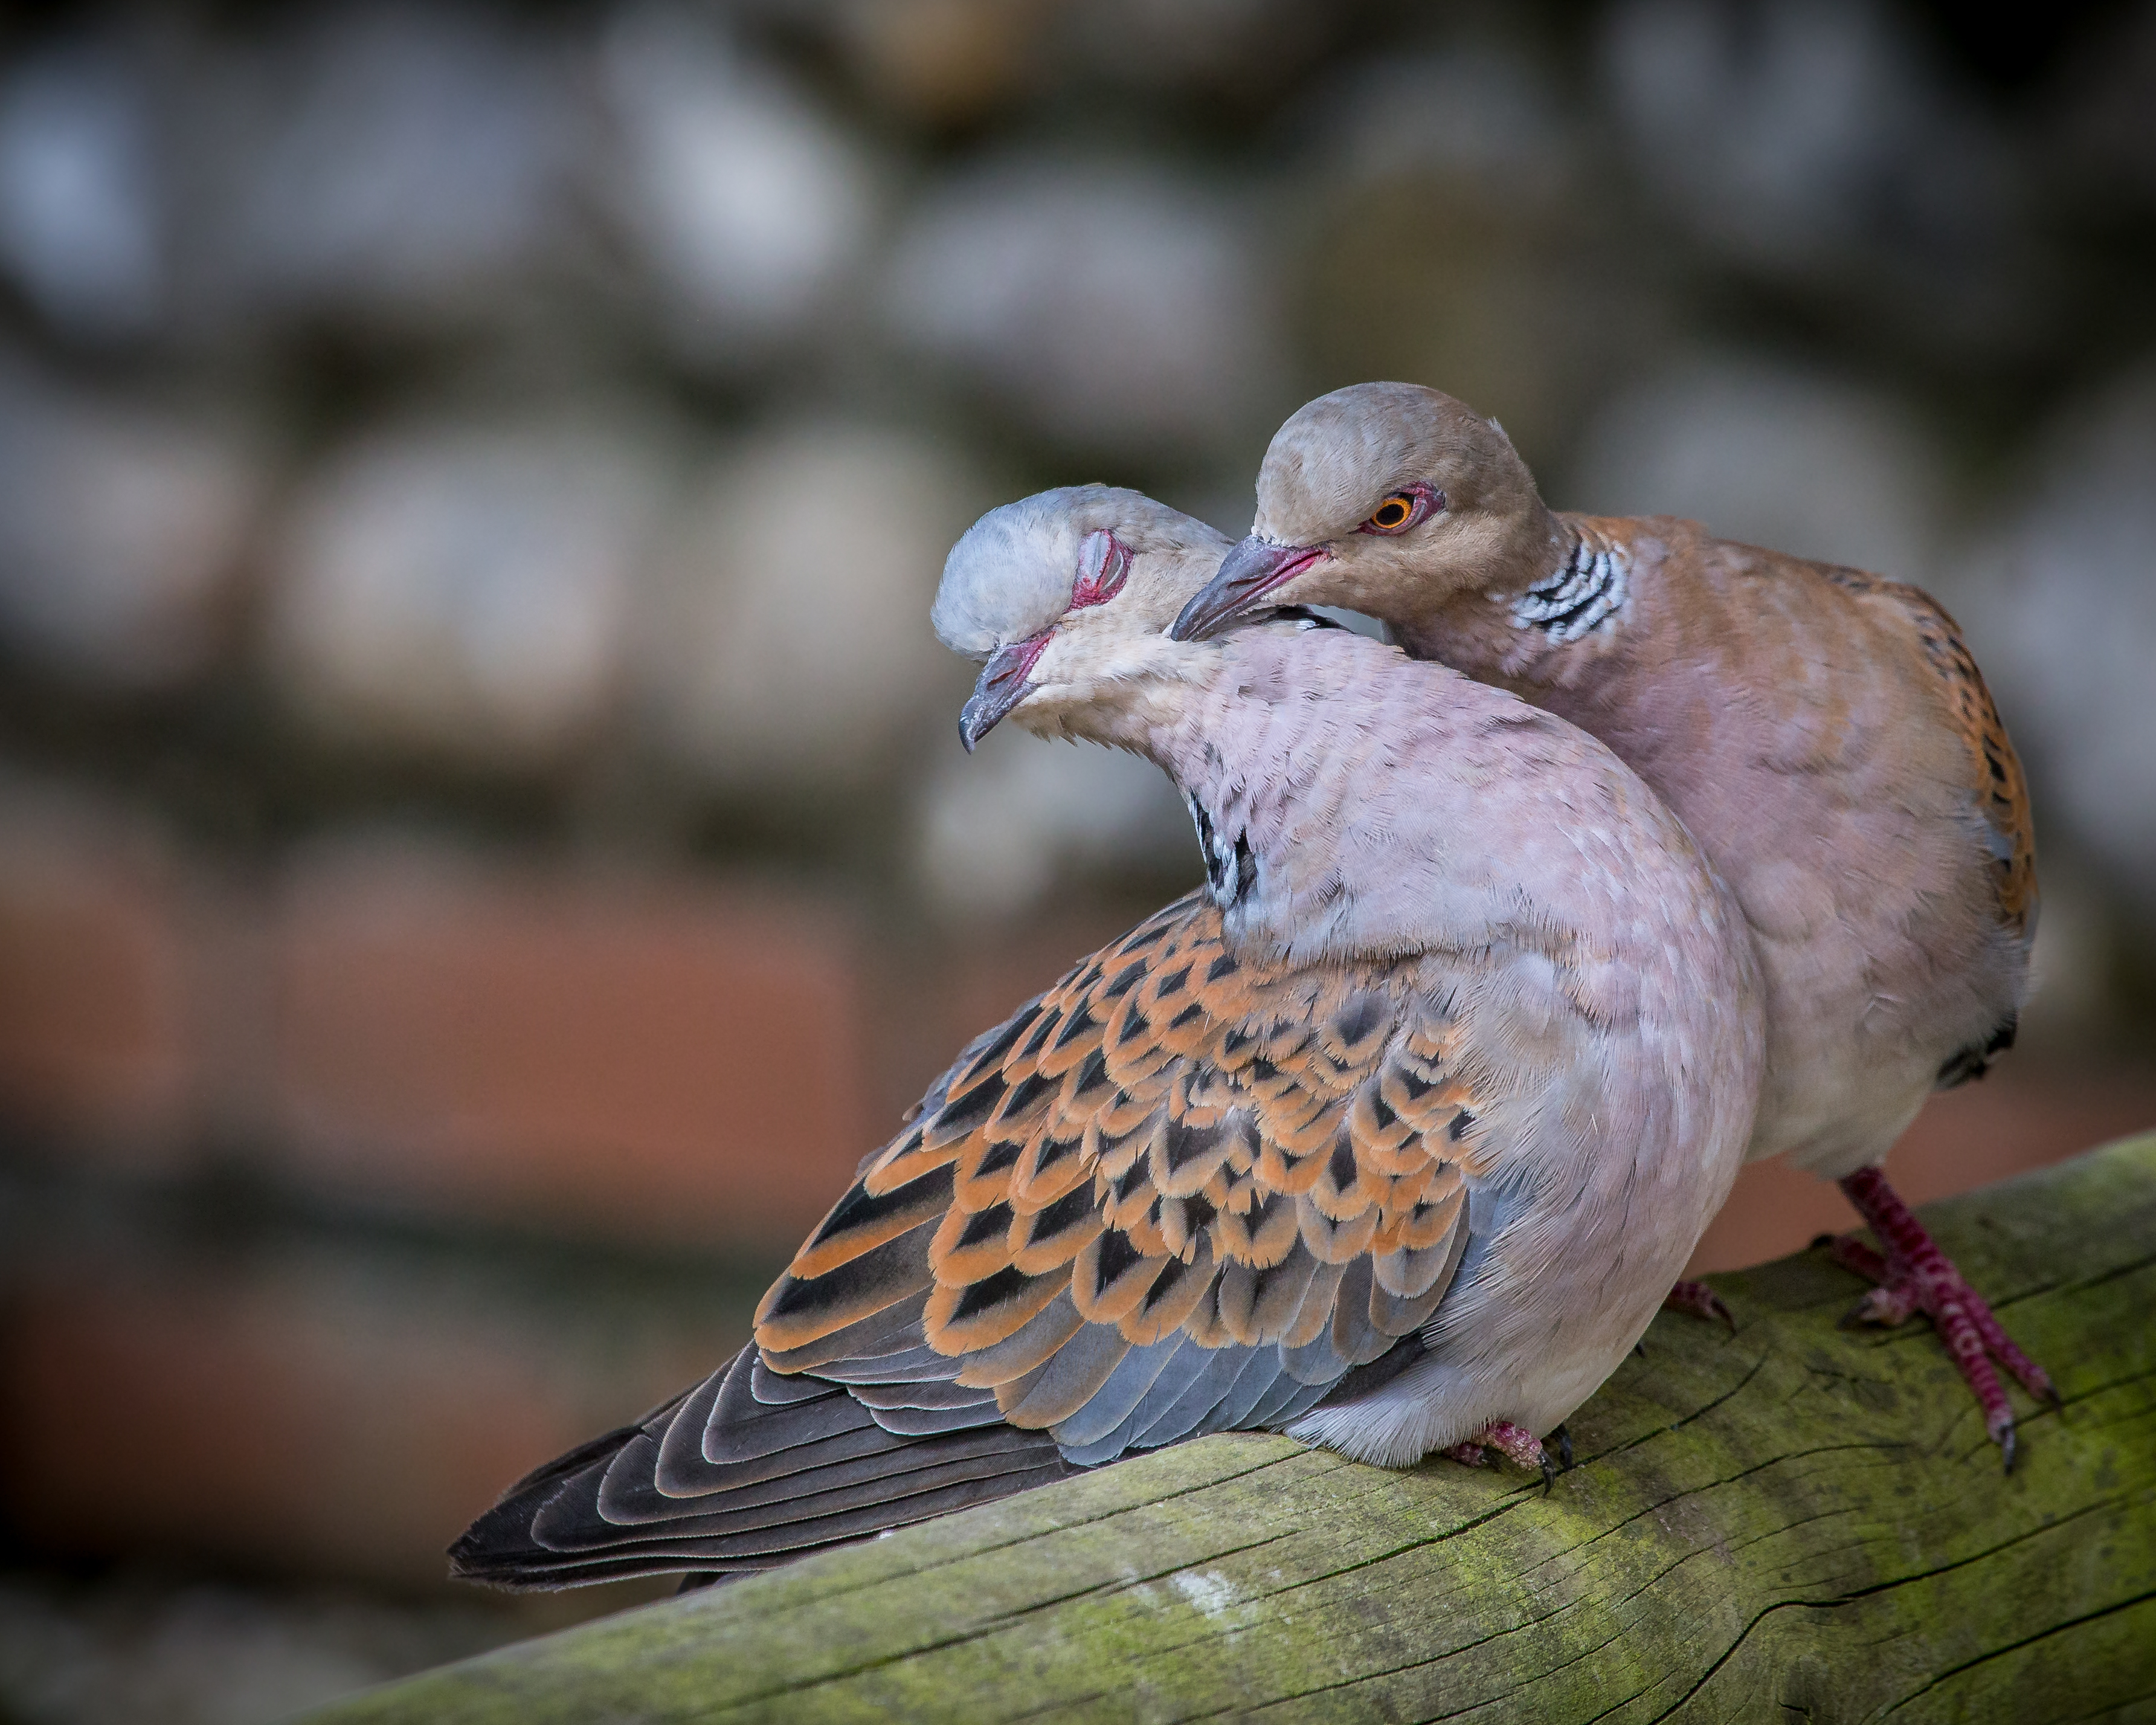
bird, wing, sweet, wildlife, beak, fauna, close up, vertebrate, pair, parakeet, tender, andymorffew, morffew, naturethroughthelens, eiap, courtship, courting, doves, loveydovey, tendermoment, necking, turtledoves, pigeons and doves, stock dove